Doug Clark (investor)

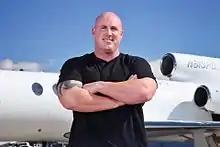
Clark in 2016

Doug Clark is an American real estate investor and TV personality. Before getting into real estate, Doug worked as an airline pilot.